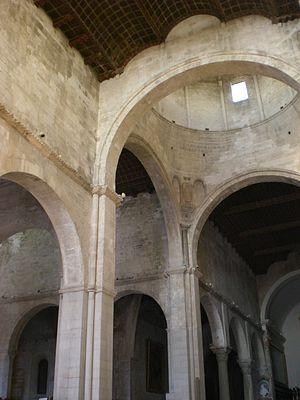
Ancône, Cathédrale Saint-Cyriaque, X-XII siècle